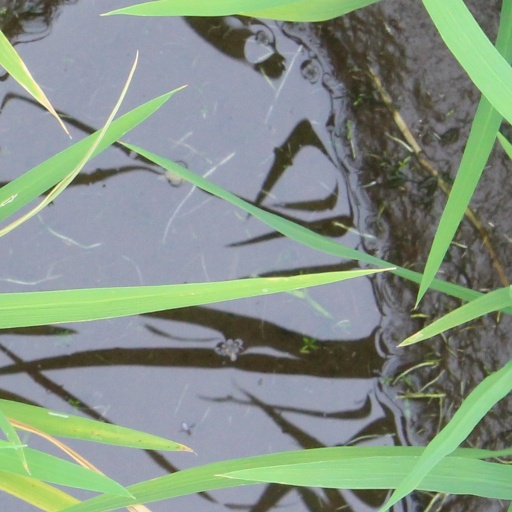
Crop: rice